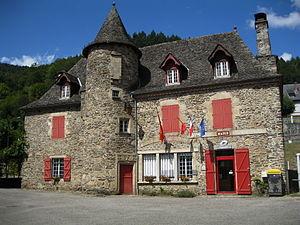
Mairie de Laval-de-Cère dans le département du Lot en France.
Laval-de-Cère est une commune française, située dans le département du Lot en région Occitanie.